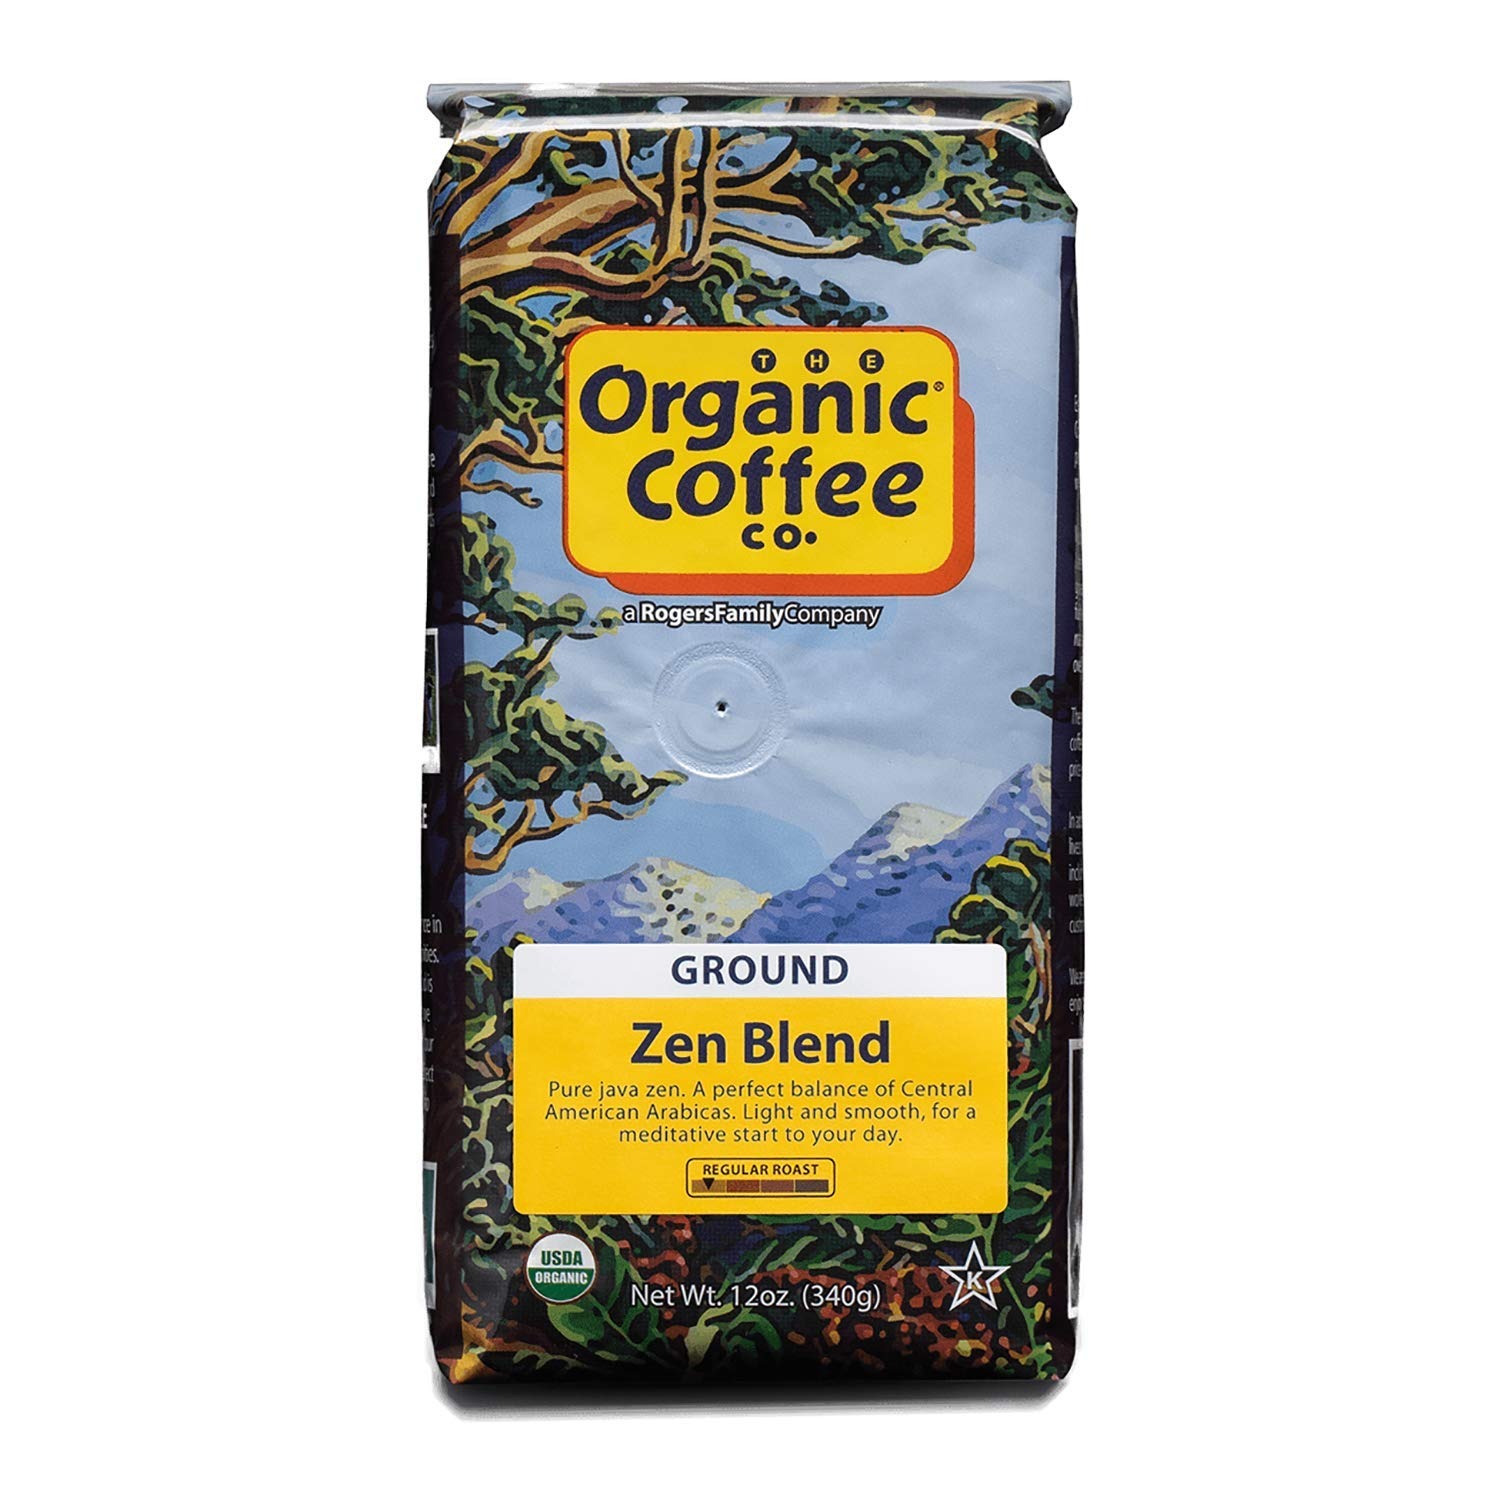
Item Name: The Organic Coffee Co. Zen Blend Ground Coffee 12 Ounce Medium Light Roast USDA Organic
Bullet Point 1: A perfect balance of Central American Arabica's, light and smooth, for a meditative start to your day Our coffee tastes so good because we go directly to the source to buy our coffee Grown without chemical fertilizers, pesticides, or herbicides Grown responsibly and Fairly Traded coffee
Bullet Point 2: USDA certified organic
Bullet Point 3: The package dimension of the product is 12.3"L x 9.4"W x 6.5"H
Bullet Point 4: The package weight of the product is 2.9 pounds
Value: 12.0
Unit: Ounce

Price: 13.19